Heinrich Koebner

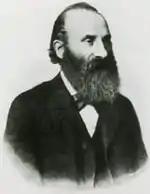
Heinrich Köbner (1838–1904)

Heinrich Koebner (German spelling Köbner); (2 December 1838 – 3 September 1904) was a German-Jewish dermatologist born in Breslau.